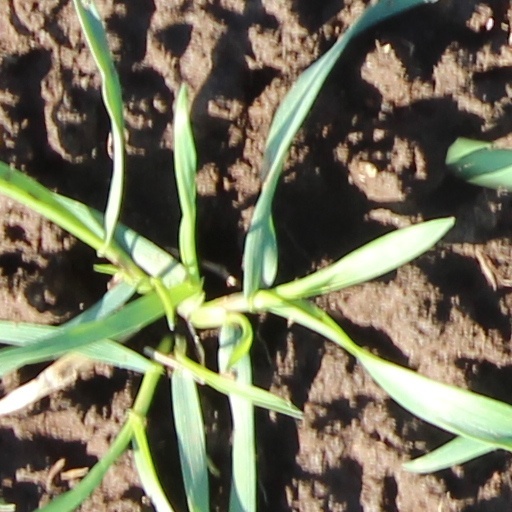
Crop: wheat